François Toussaint Gros

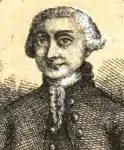
Illustration of Gros from the 1841 edition of his book

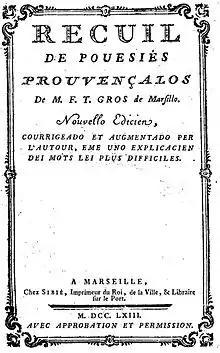
Cover of 1763 edition of Recuil

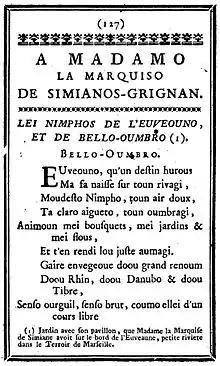
A page from one of Gros' books

Gros was born in Marseille and studied to be a priest, however he was never ordained. He was a friend of Marquise Pauline de Simiane (grand daughter of Madame de Sévigné). He lived in Paris for a time where he got married and had children and finally settled in Lyon where he obtained the administrative charge of "fermier" and where he died.